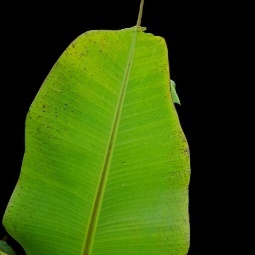
Label: Healthy